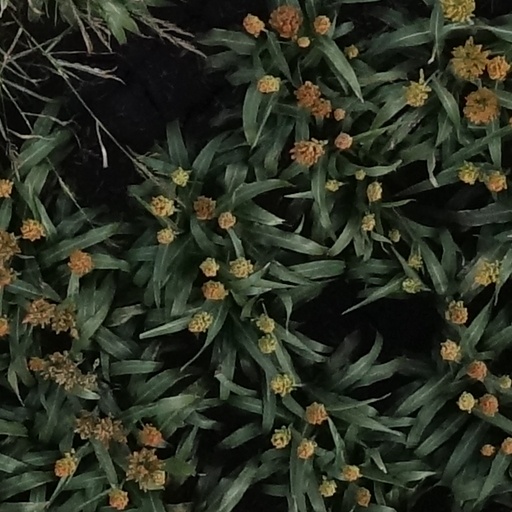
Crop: sorghum